Regulares

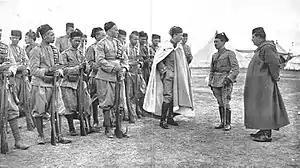
Colonel Dámaso Berenguer with Regulares in 1913.

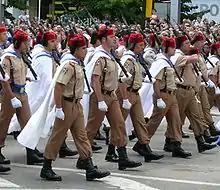
Regulares nº54 of Ceuta marching during the Desfile de las Fuerzas Armadas in Madrid in 2008.

After a brief establishment period during which the Regulares wore white indigenous dress, the new corps was issued with uniforms modelled on those of the French zouaves. During 1913-14 these were replaced by simplified light khaki, worn with red fez caps and sashes. During the 1930s the Regulares were uniformed similarly to the Tiradores de Ifni but without the . A tarbuch was worn, by the native officers and men, with a sand colored shirt and breeches with brown leather equipment. Spanish officers wore a sand colored variant of the standard Spanish Army uniform with a red topped peaked cap.